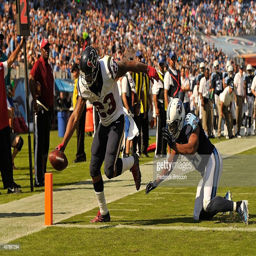
running back american football player scores a touchdown against # .